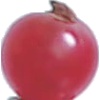
Label: redcurrant